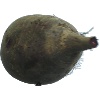
Label: beetroot